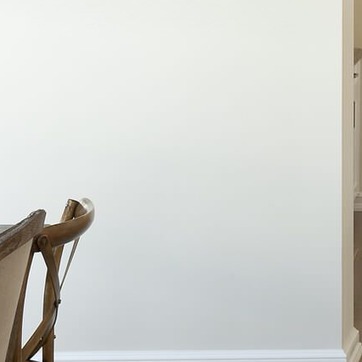
Material: painted